Krešimir Baranović

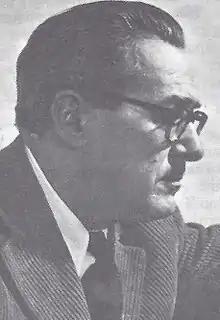

Krešimir Baranović (25 July 1894 – 17 September 1975) was a Croatian composer and conductor. He was director and conductor of the Zagreb Opera, Belgrade Opera and professor at the Belgrade Music Academy. In the spirit of a kind of Slavic expressionism, also seen in the works of Janáček and some of the 19th century Russian masters, Baranović was better than any other Croatian composer of his time in overcoming the discrepancy between the national and the universal to be seen in Croatian interwar music.